Motorcycle engine

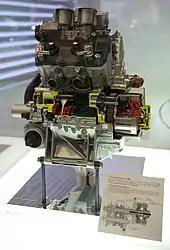
Honda VFR1200F engine with dual clutch transmission

Honda uses V4 engines in the ST series and VFR series. As for two-stroke engines, there were four cylinders in the smaller classes such as Kawasaki's 125 cc KR3 square 4 and Yamaha's 250 cc RD500 V4 (RZ 500 in the US). Yamaha later raced transverse four TZ500/700/750's and virtually all the bikes in the last decade of the two-stroke GP500 era were fours, first squares then Vs, by Honda, Kawasaki, Cagiva, Suzuki, Yamaha. Kawasaki also experimented with a trapezoidal four the 602S. Yamaha made the V4 RD500LC, and Suzuki the RG400 and RG500 square four road bikes.